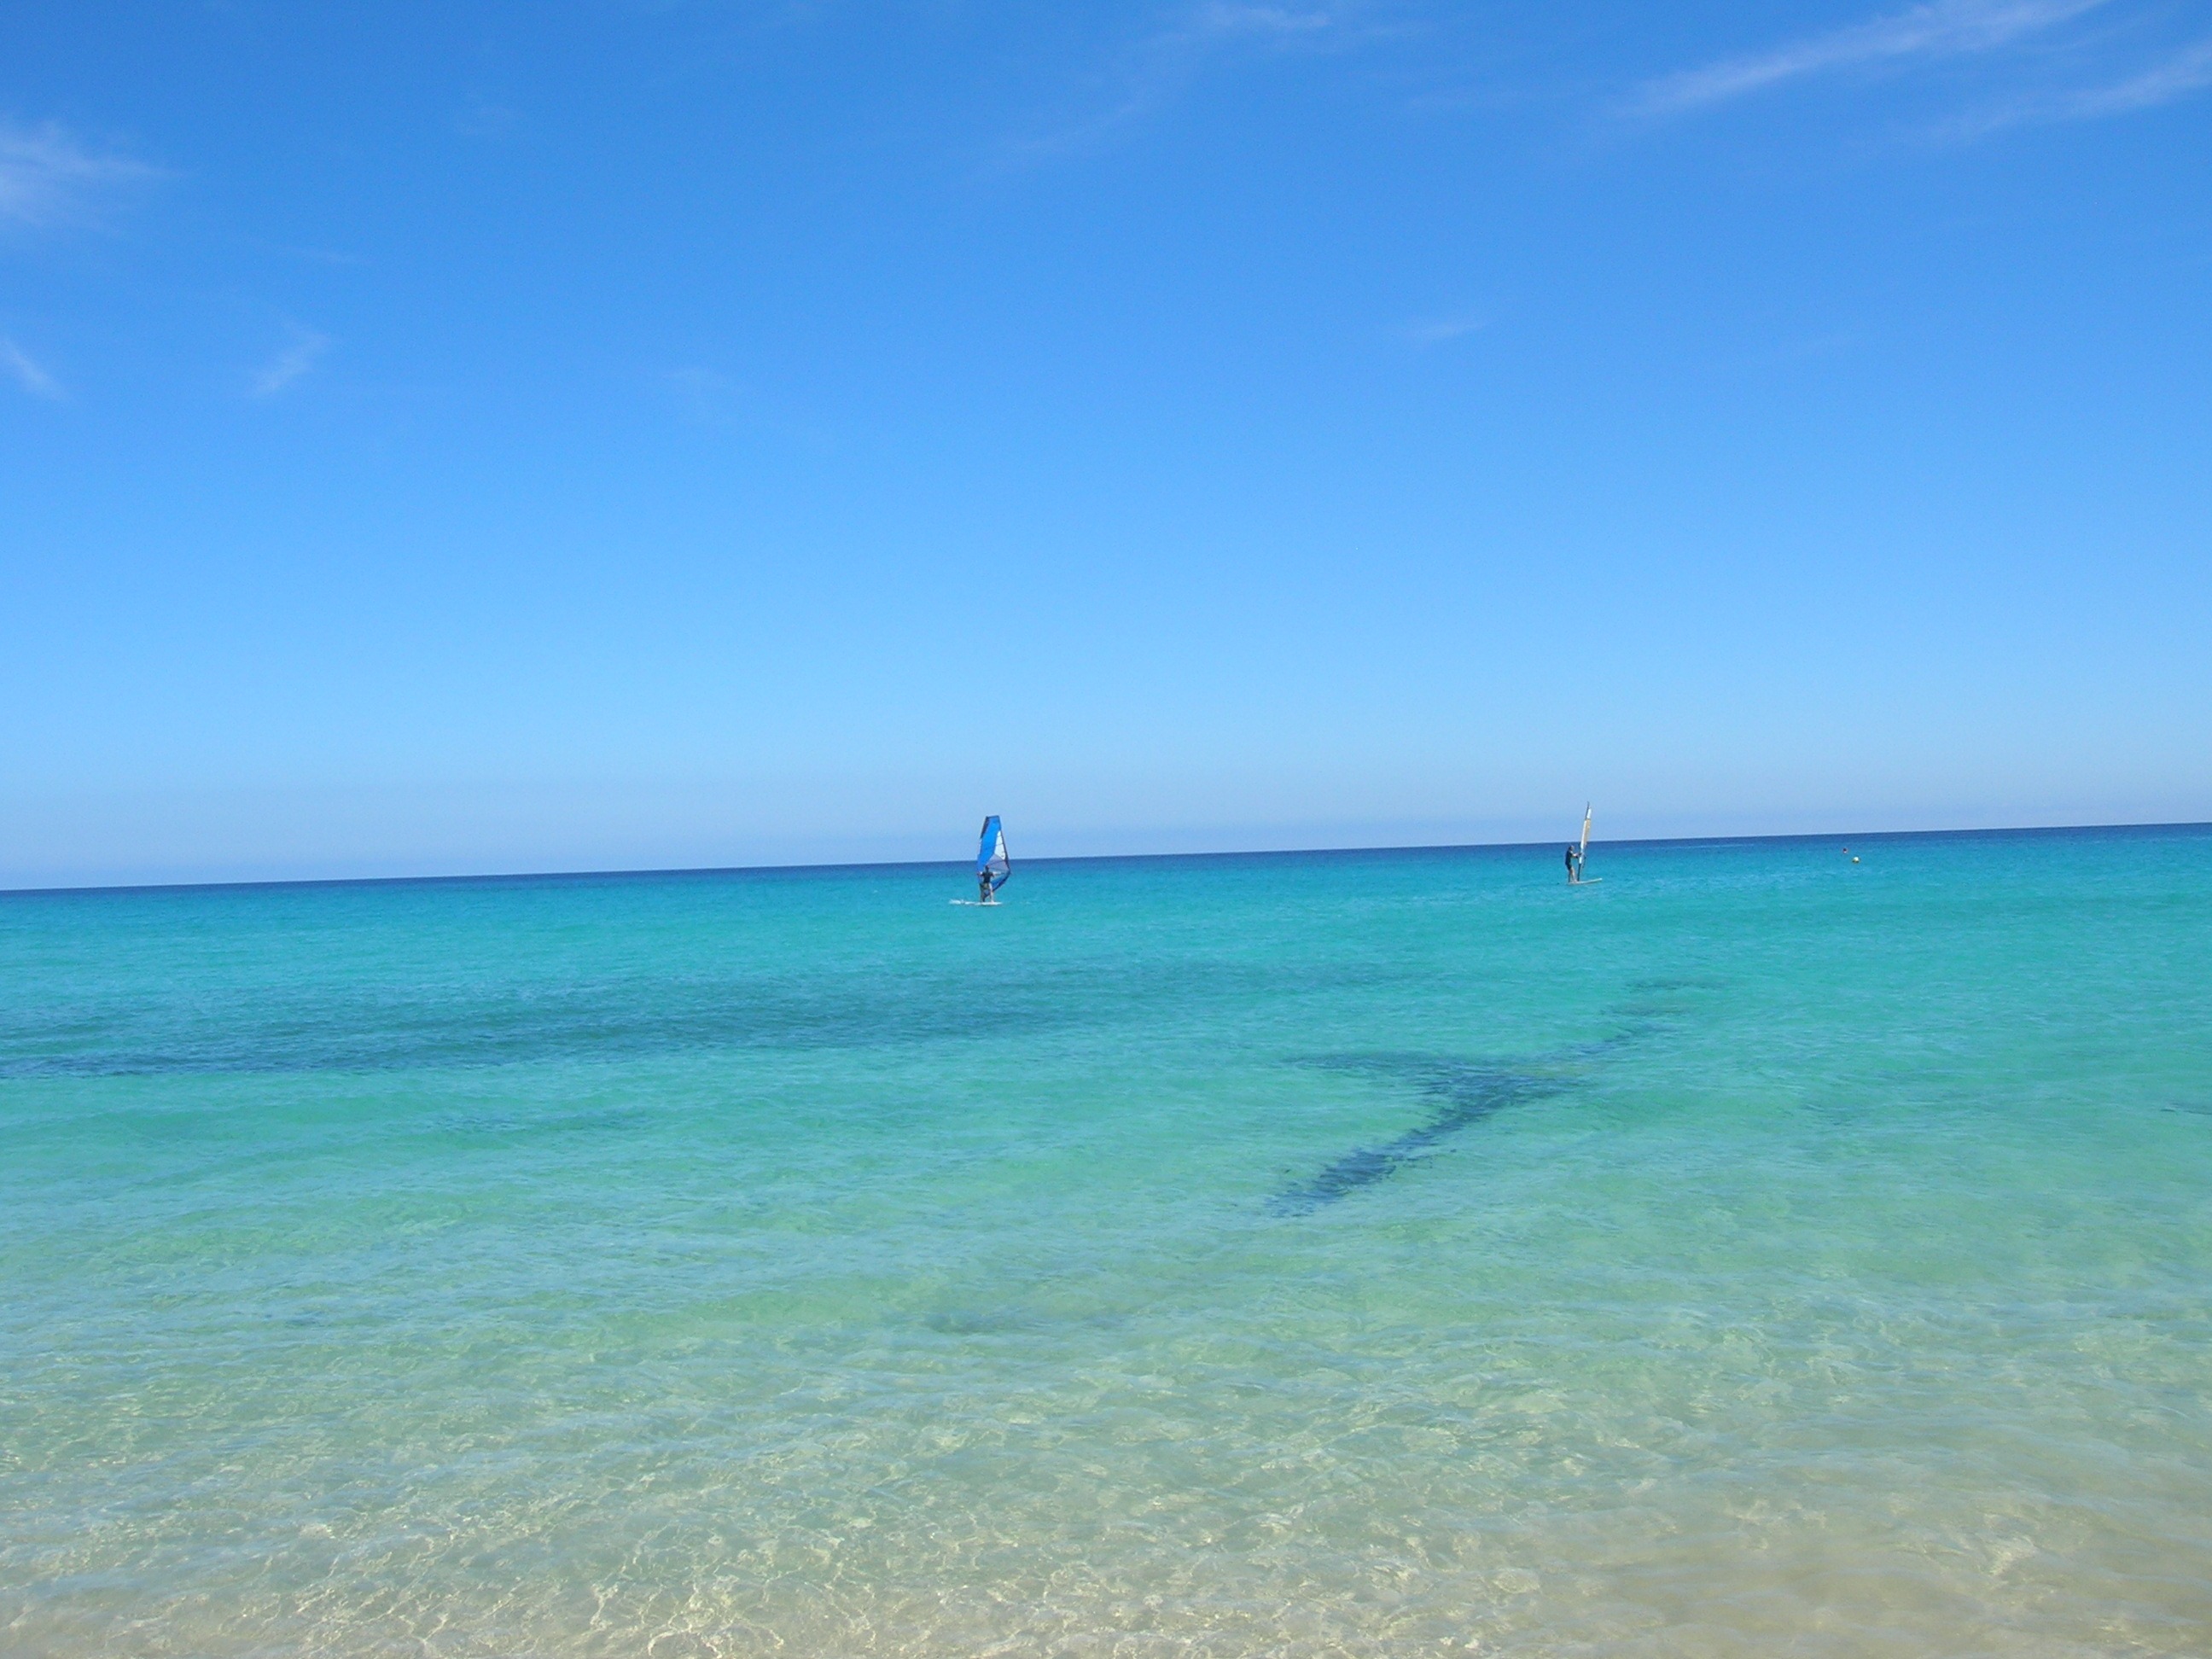
beach, sea, coast, water, sand, ocean, horizon, sky, sun, shore, wave, vacation, weather, holiday, lagoon, bay, island, blue, body of water, spain, caribbean, tropics, cape, fuerteventura, islet, wind surfing, cay, wind wave